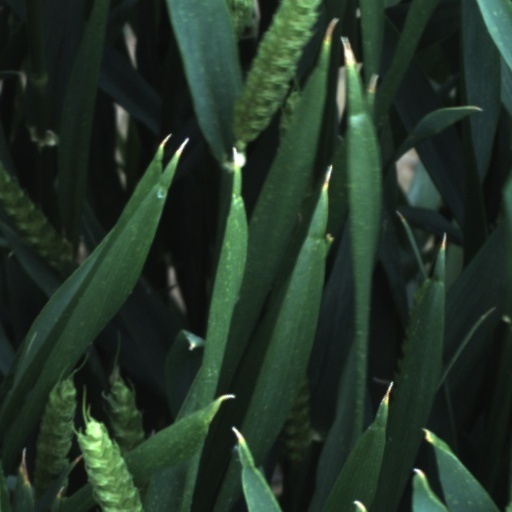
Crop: wheat